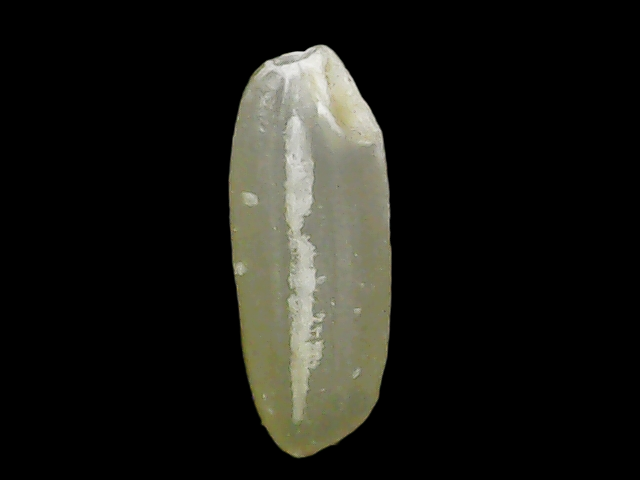
Rice variety: Binadhan11